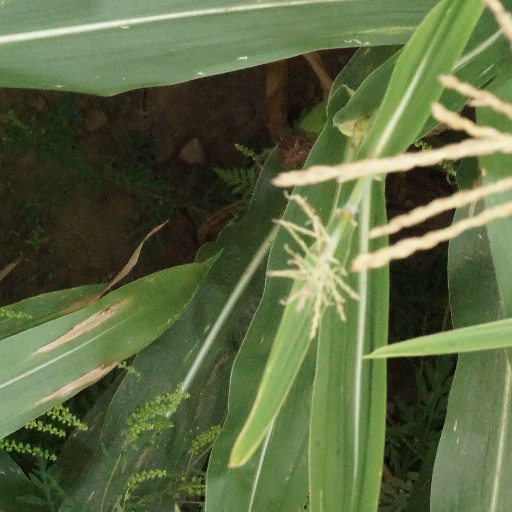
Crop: maize; corn